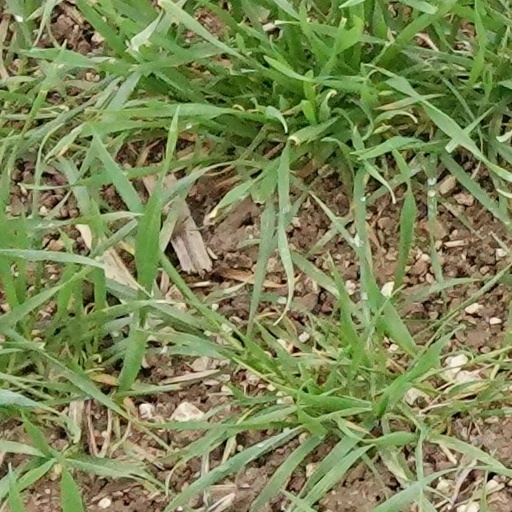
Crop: wheat